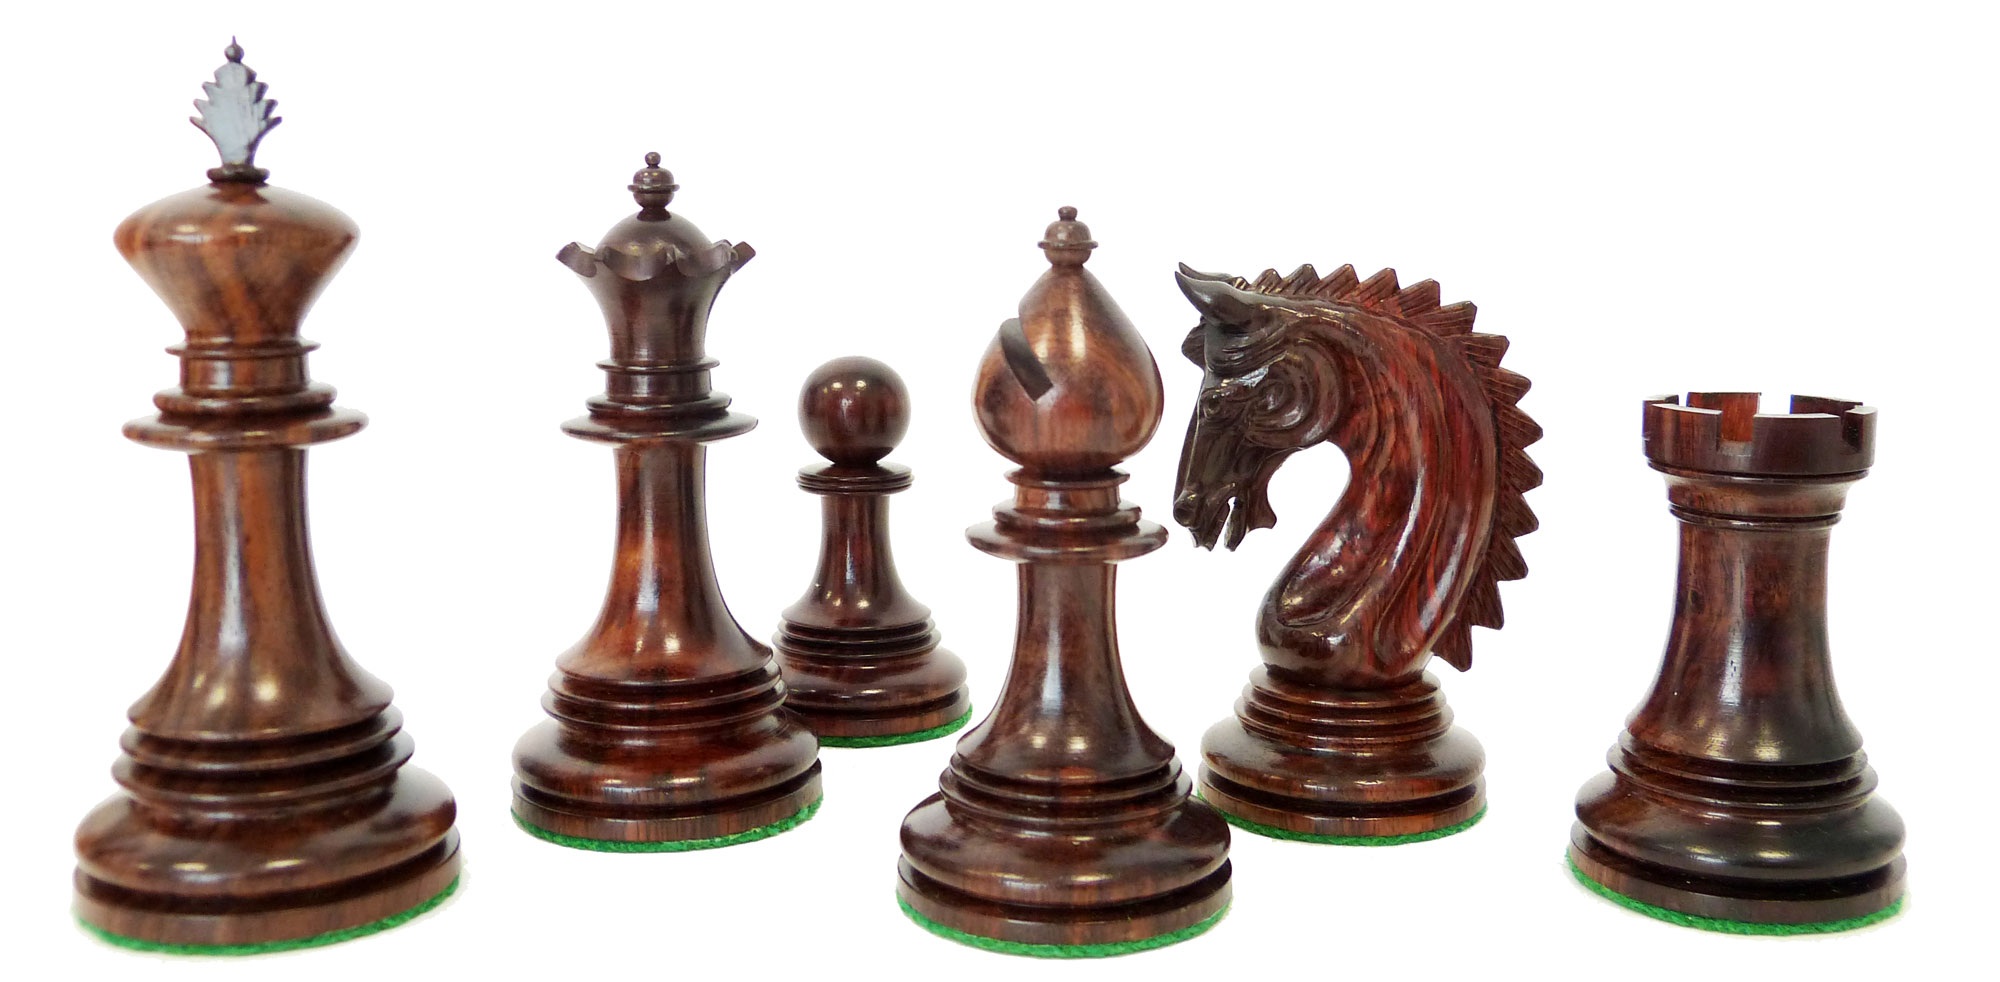
recreation, board game, sports, chess, chessboard, games, rosewood, indoor games and sports, tabletop game, staunton